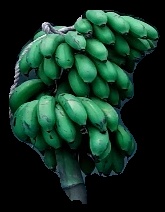
Variety: rasbale
Grade: grade2